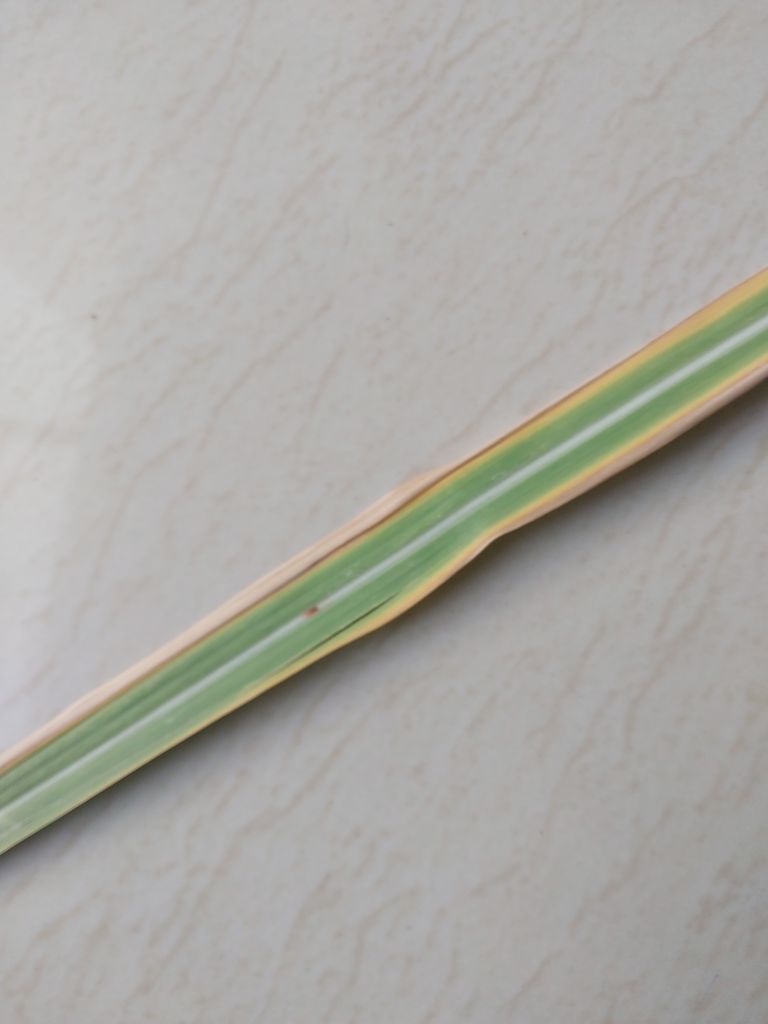
Label: Brown Spot